Alcock and Gander

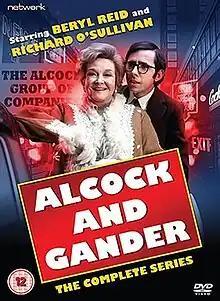

Alcock and Gander is a British sitcom that aired on ITV in 1972. Starring Beryl Reid and Richard O'Sullivan, it lasted for one series. It was written by Johnnie Mortimer and Brian Cooke, who later